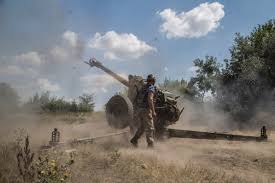
Label: D-30